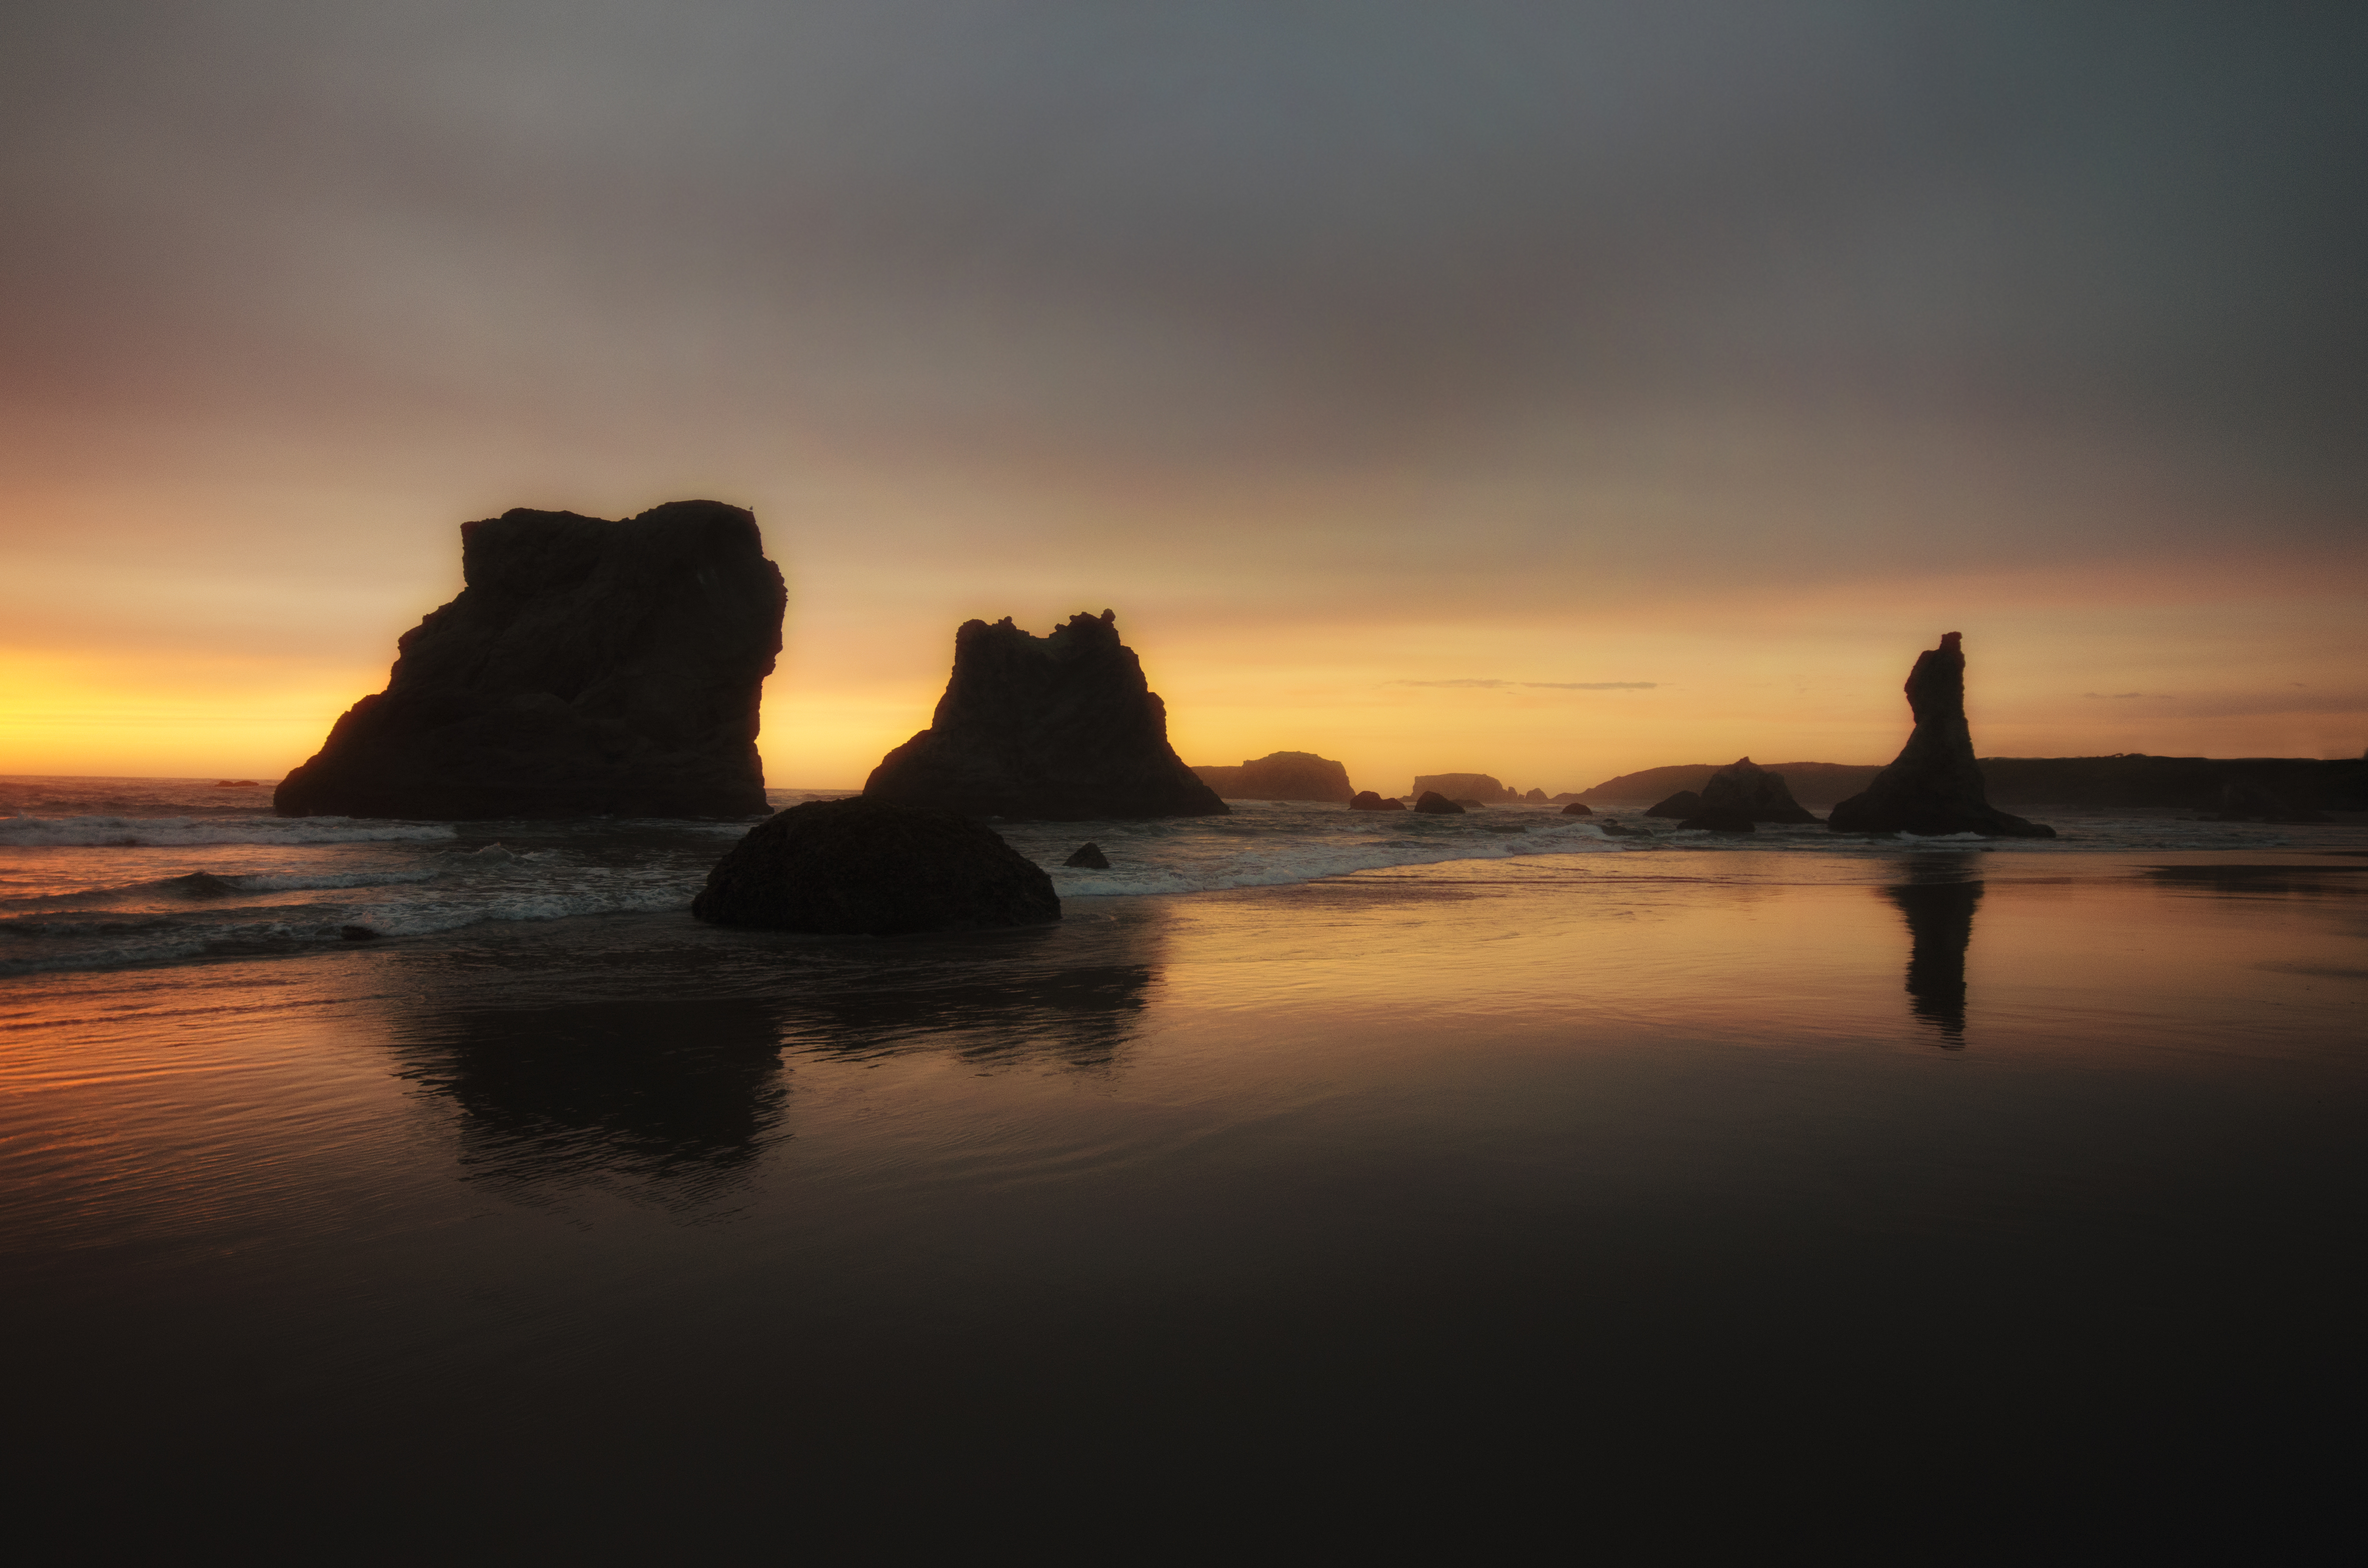
beach, sea, coast, rock, ocean, horizon, cloud, sunrise, sunset, sunlight, morning, shore, wave, dawn, dusk, evening, reflection, bay, seastacks, bandonbythesea, oceanrocks, afterglow, atmospheric phenomenon